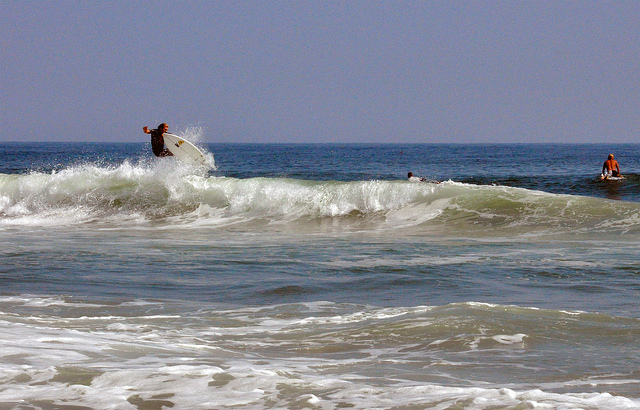
user: Given an image and a question. Answer the question in a short answer. Question: The tall houses with beacons that are often found in areas like this are called what? Short Answer:
assistant: lighthouse